Andrei Kolesnikov (general)

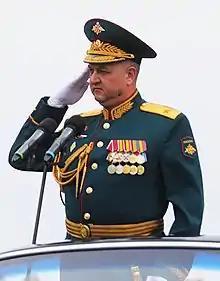

Andrei Borisovich Kolesnikov (born 6 February 1977) is a Russian major-general who commanded the 29th Combined Arms Army at the start of the Russian invasion of Ukraine. He was later the deputy commander of the Russian Armed Forces Operational Group in Syria as of 2023.